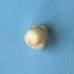
Maize quality: Bad